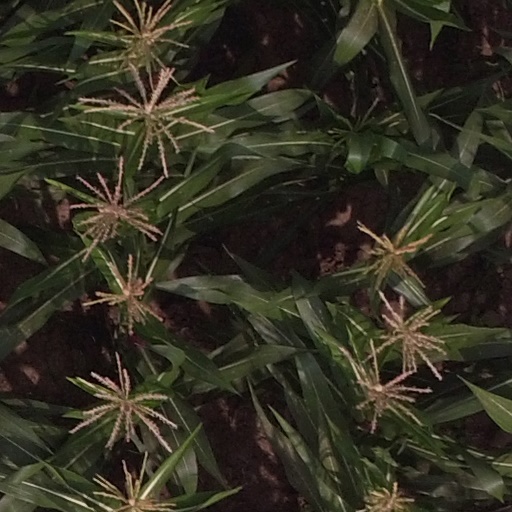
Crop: maize; corn